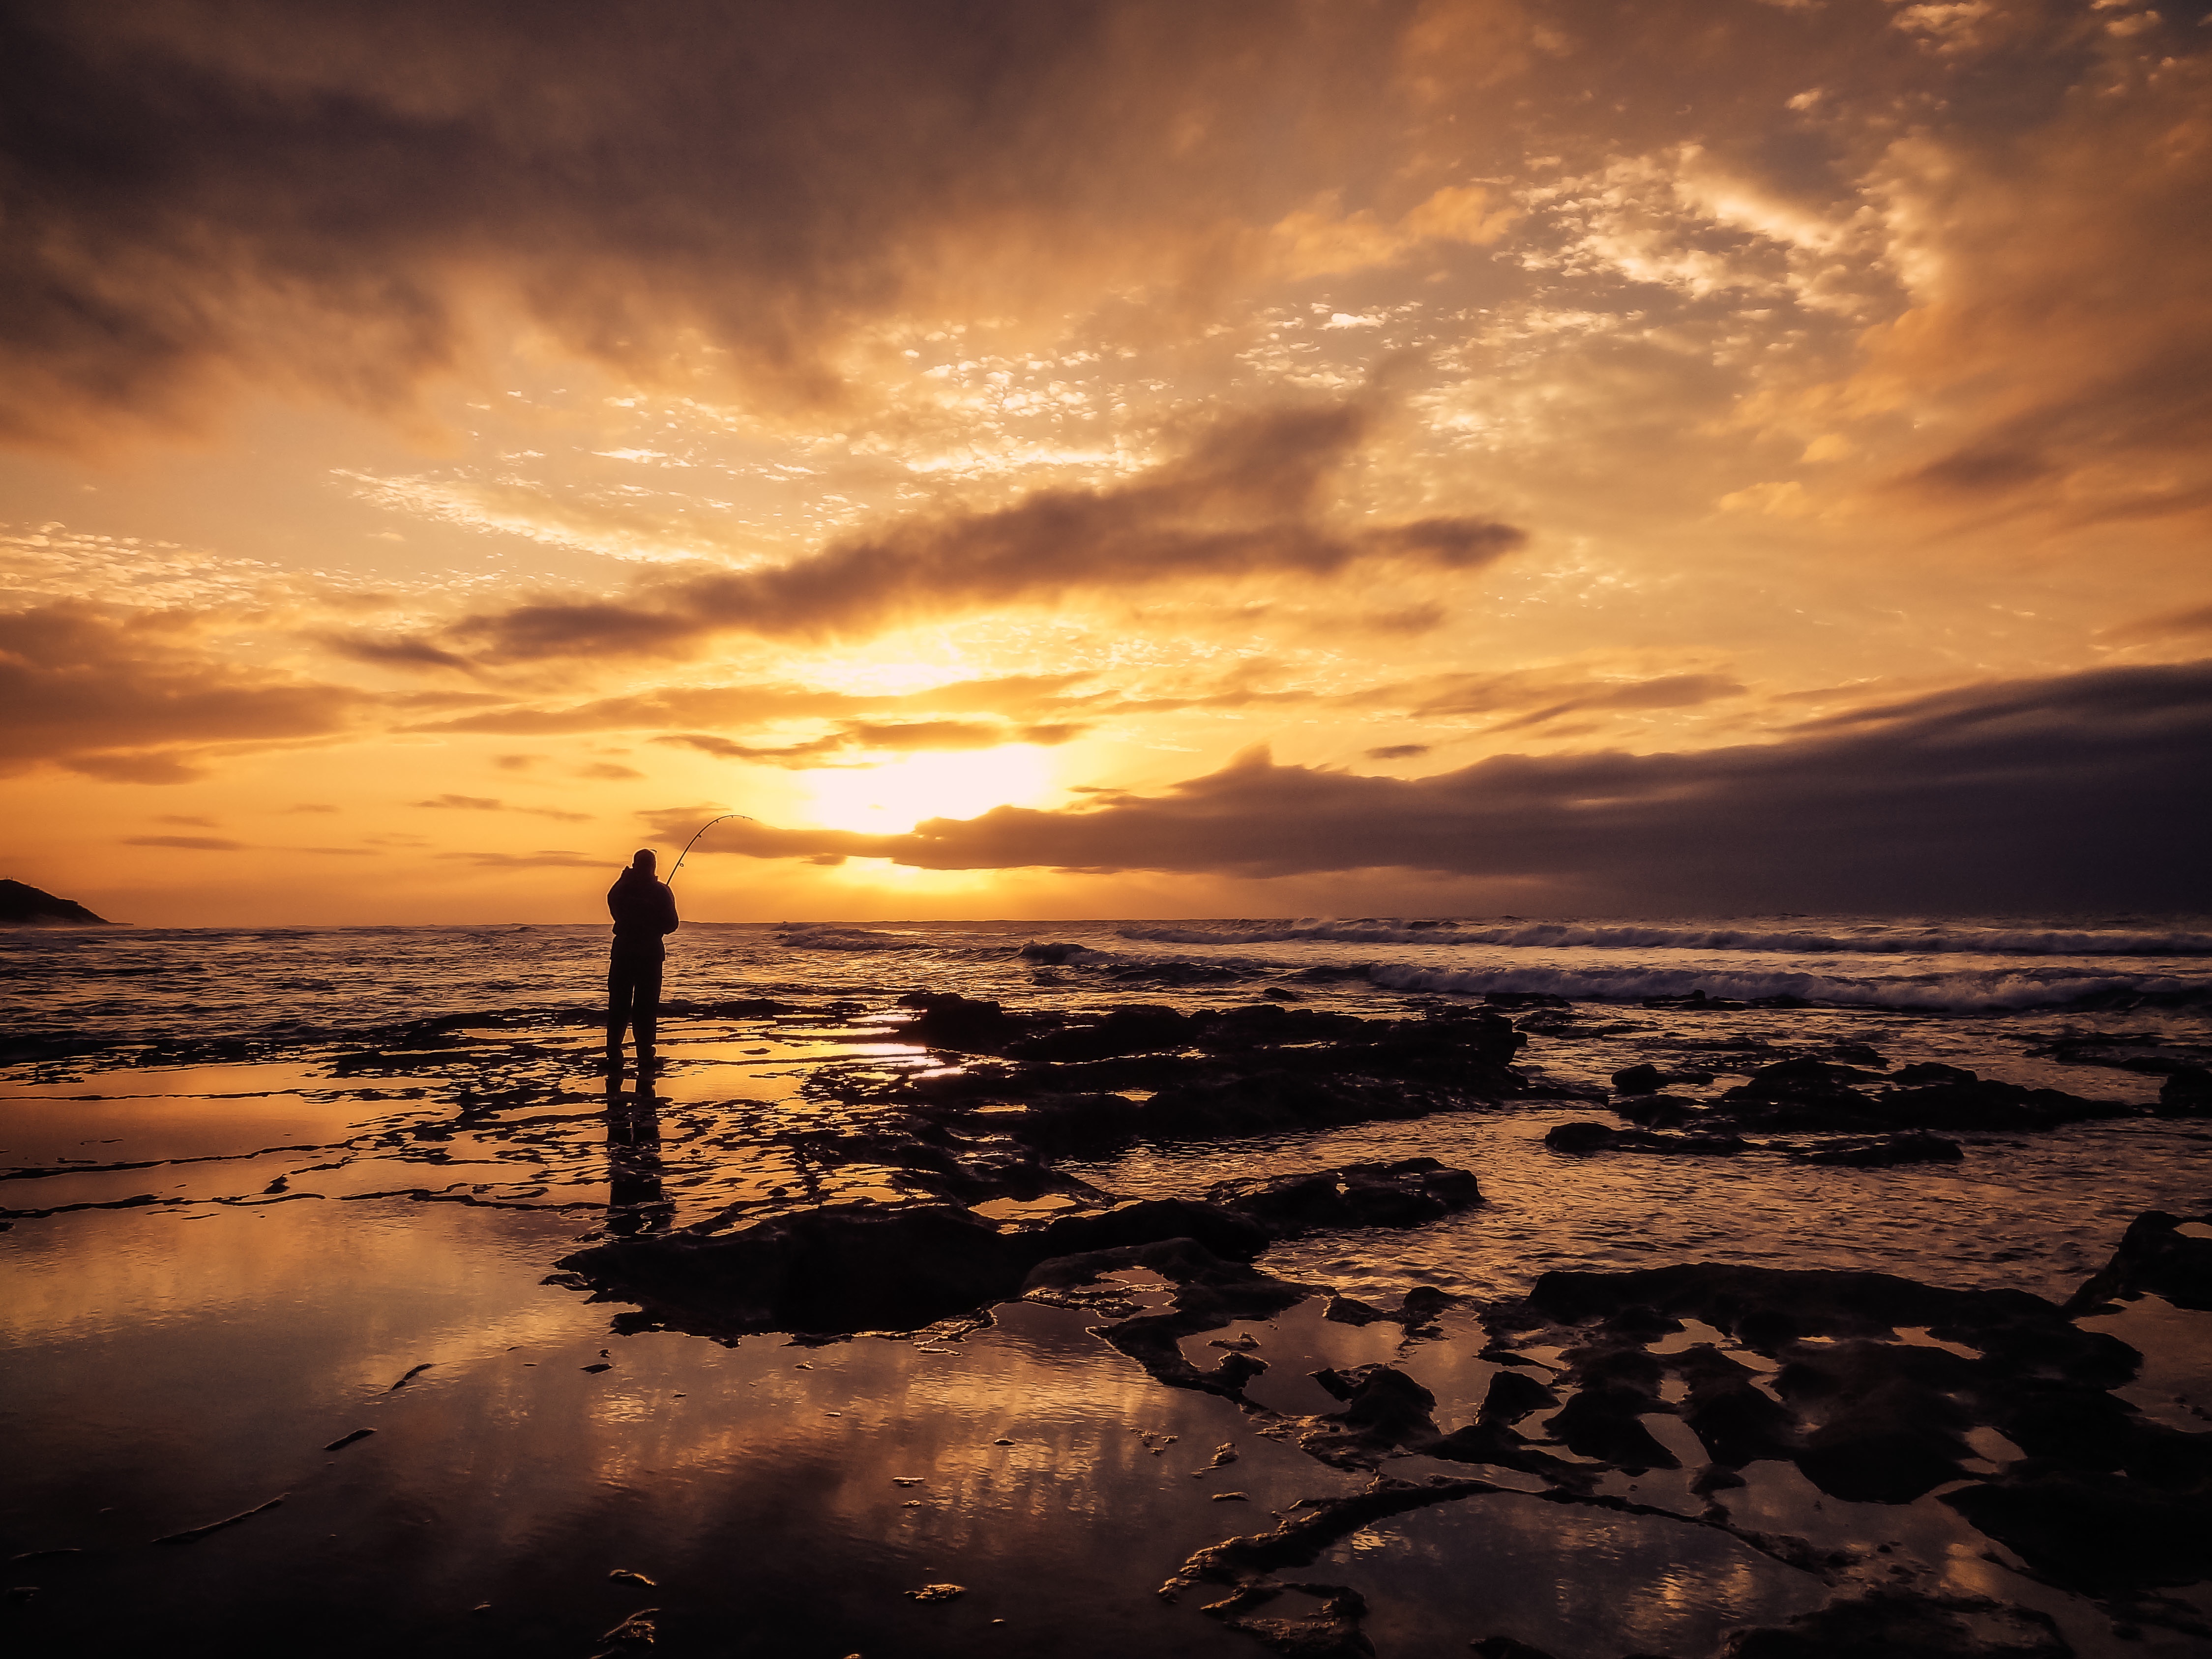
beach, sea, coast, water, ocean, horizon, cloud, sky, sun, sunrise, sunset, sunlight, morning, shore, wave, dawn, atmosphere, dusk, evening, reflection, fishing, afterglow, wind wave